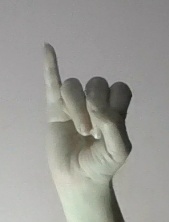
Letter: meem